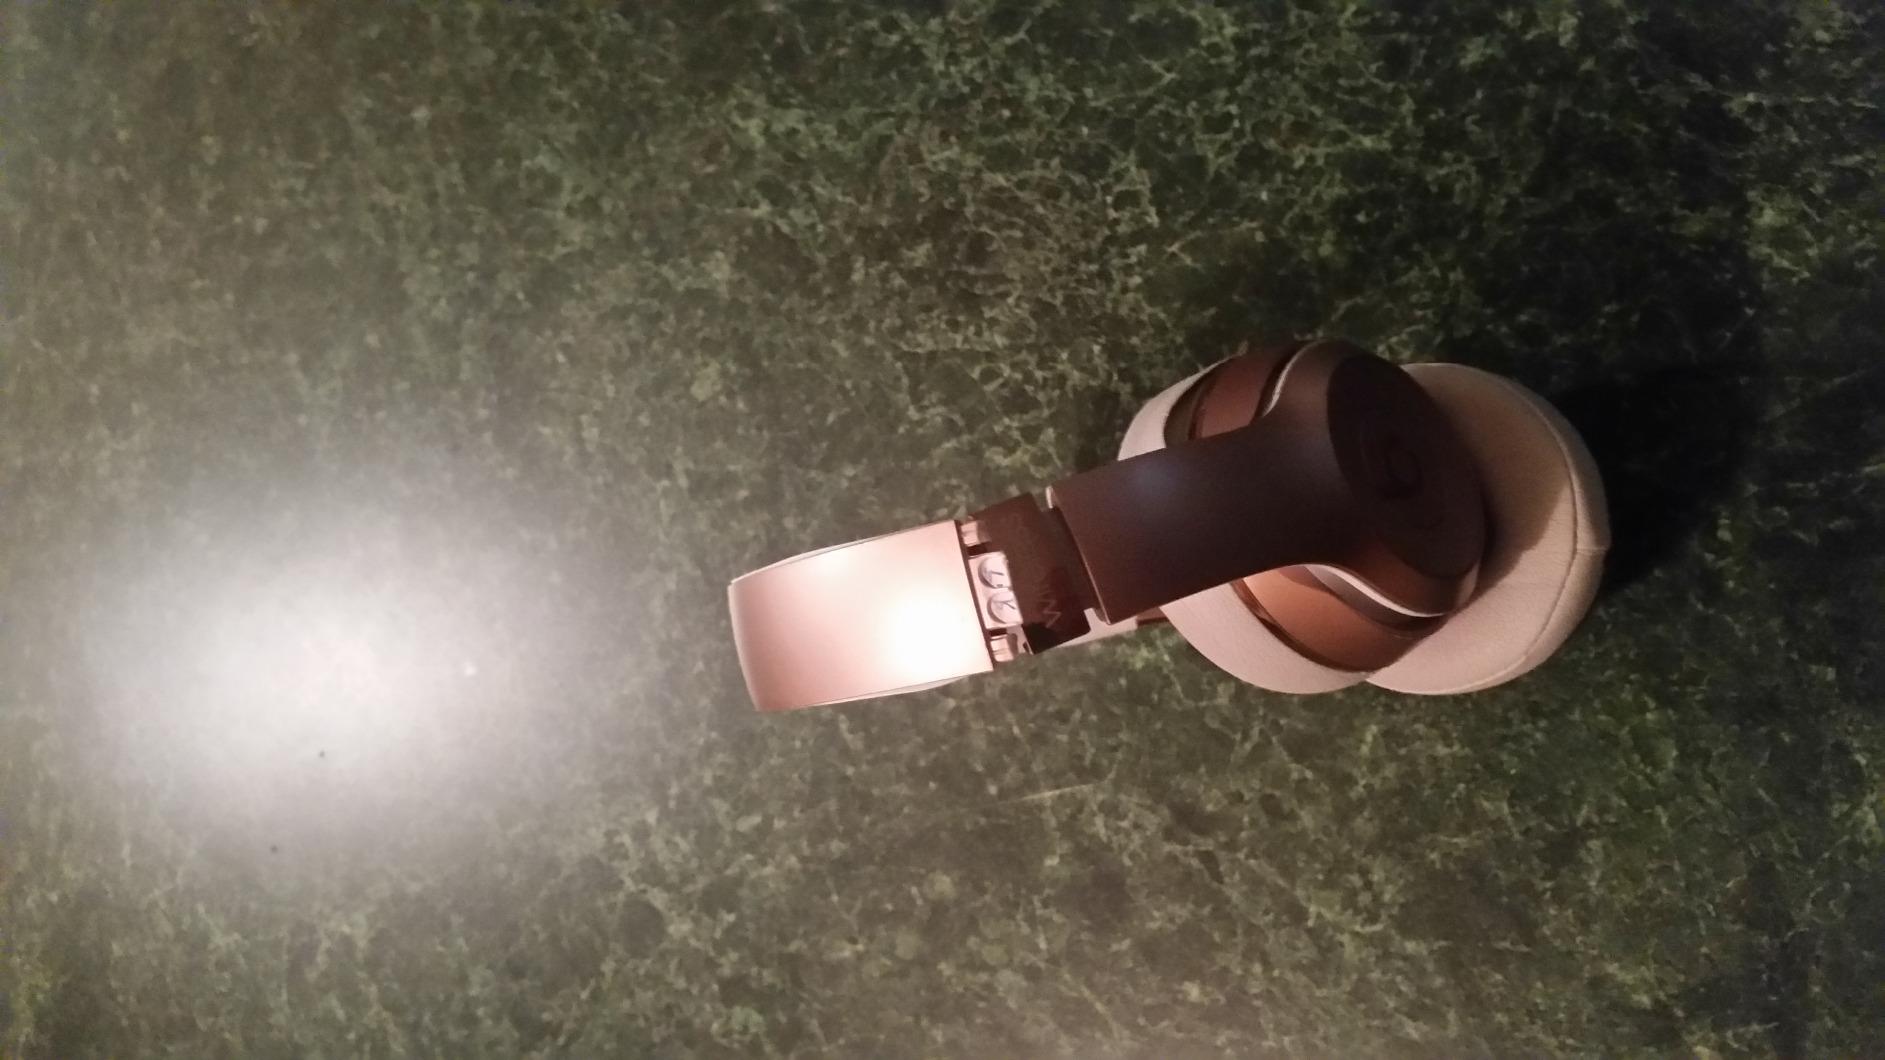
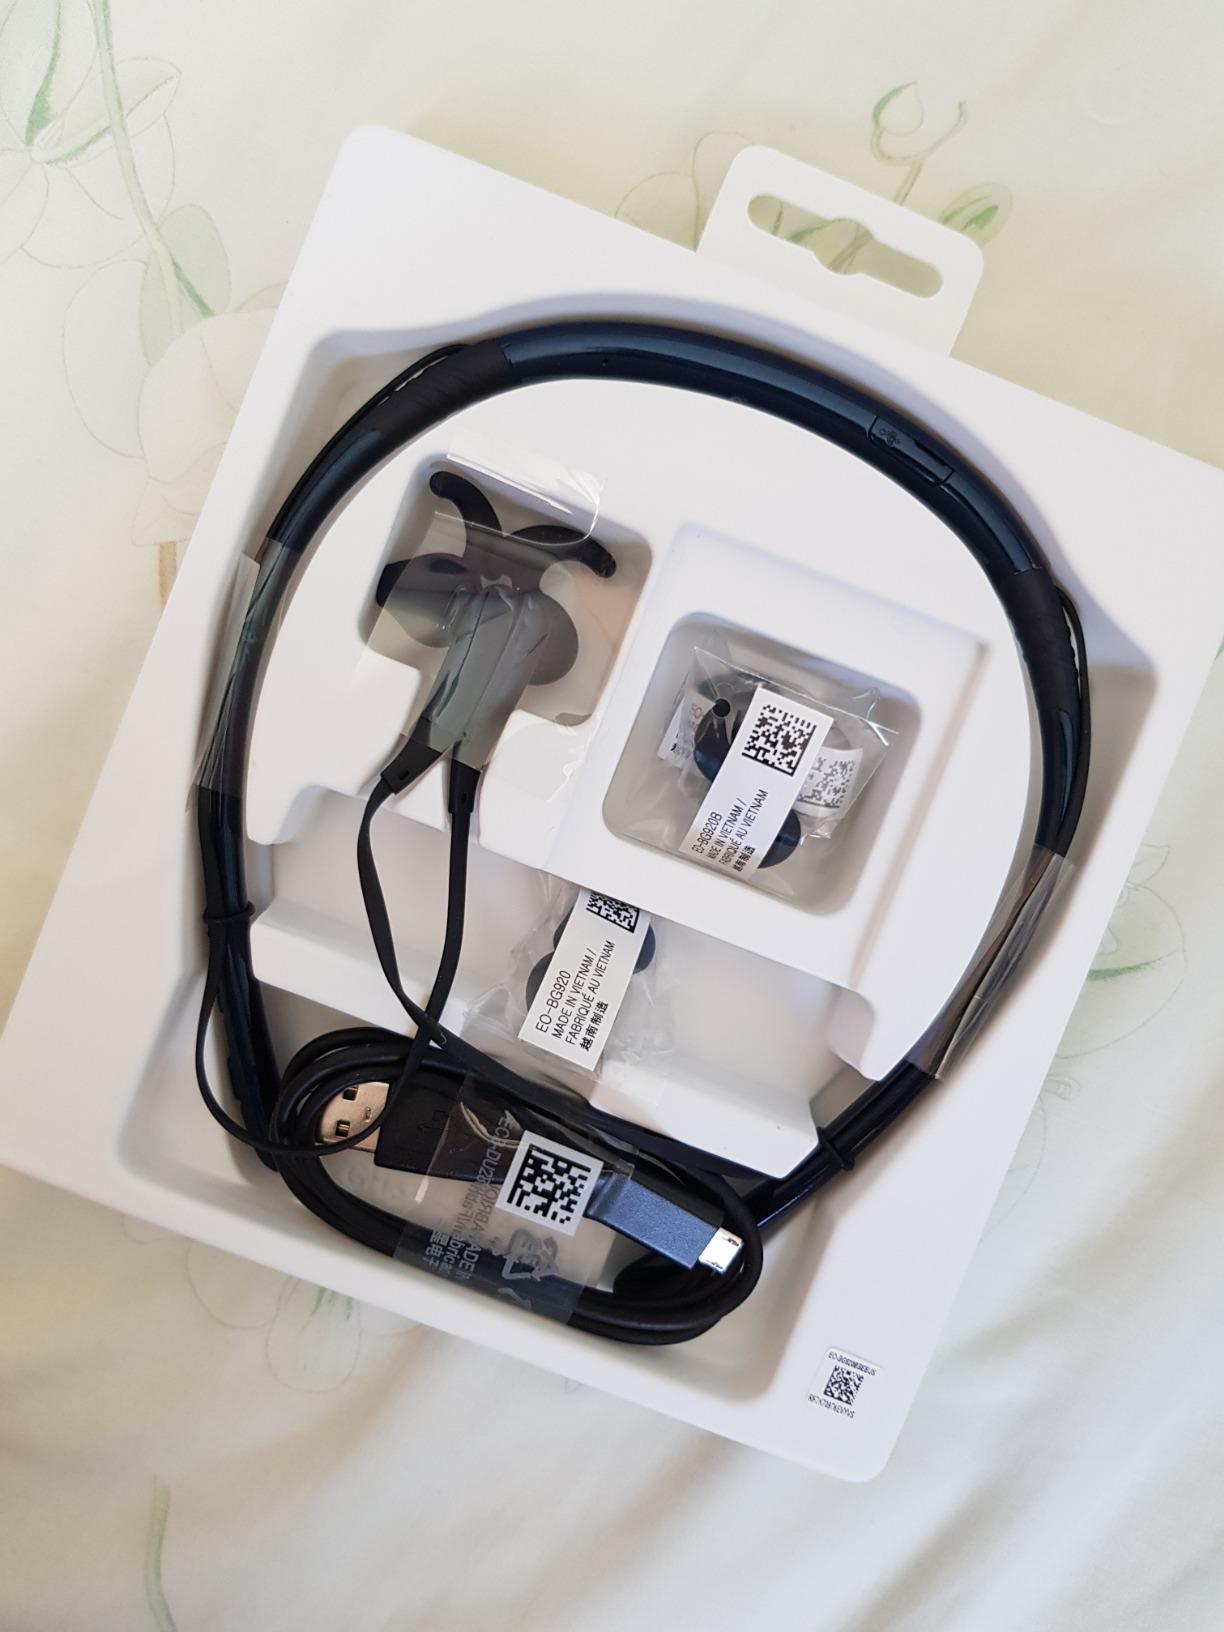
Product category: headphones
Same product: no